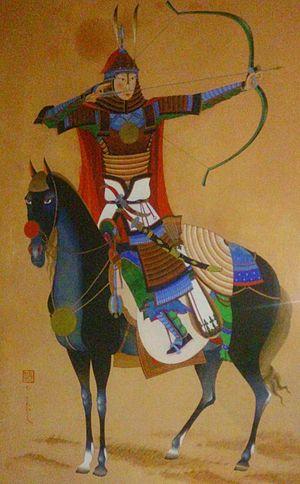
La guerre Dzoungar-Qing est un ensemble de conflits entre d'une part les Mongols du khanat dzoungar et d'autre part les Mandchous de la Dynastie Qing, qui dirigent la Chine, aidés par leurs divers vassaux mongols. Les combats se déroulèrent sur une large partie de l'Asie centrale, incluant l'actuelle Mongolie centrale et orientale, ainsi que les régions autonomes du Tibet et du Xinjiang et la province du Qinghai de la Chine actuelle. Les victoires des Qing débouchent sur une nouvelle inclusion de fait de la Mongolie extérieure, et du Tibet dans l'Empire chinois, ce qui durera jusqu'à la chute de la dynastie en 1912.
Anu khatan est une reine mongole des Dzoungars morte en 1696, lors d'une bataille contre des troupes de la dynastie Qing dirigées par l'empereur Qing Kangxi.